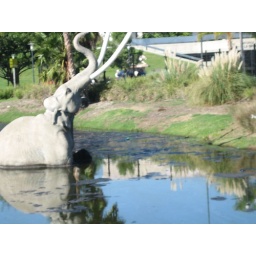
Some sort of elephants in tar in water